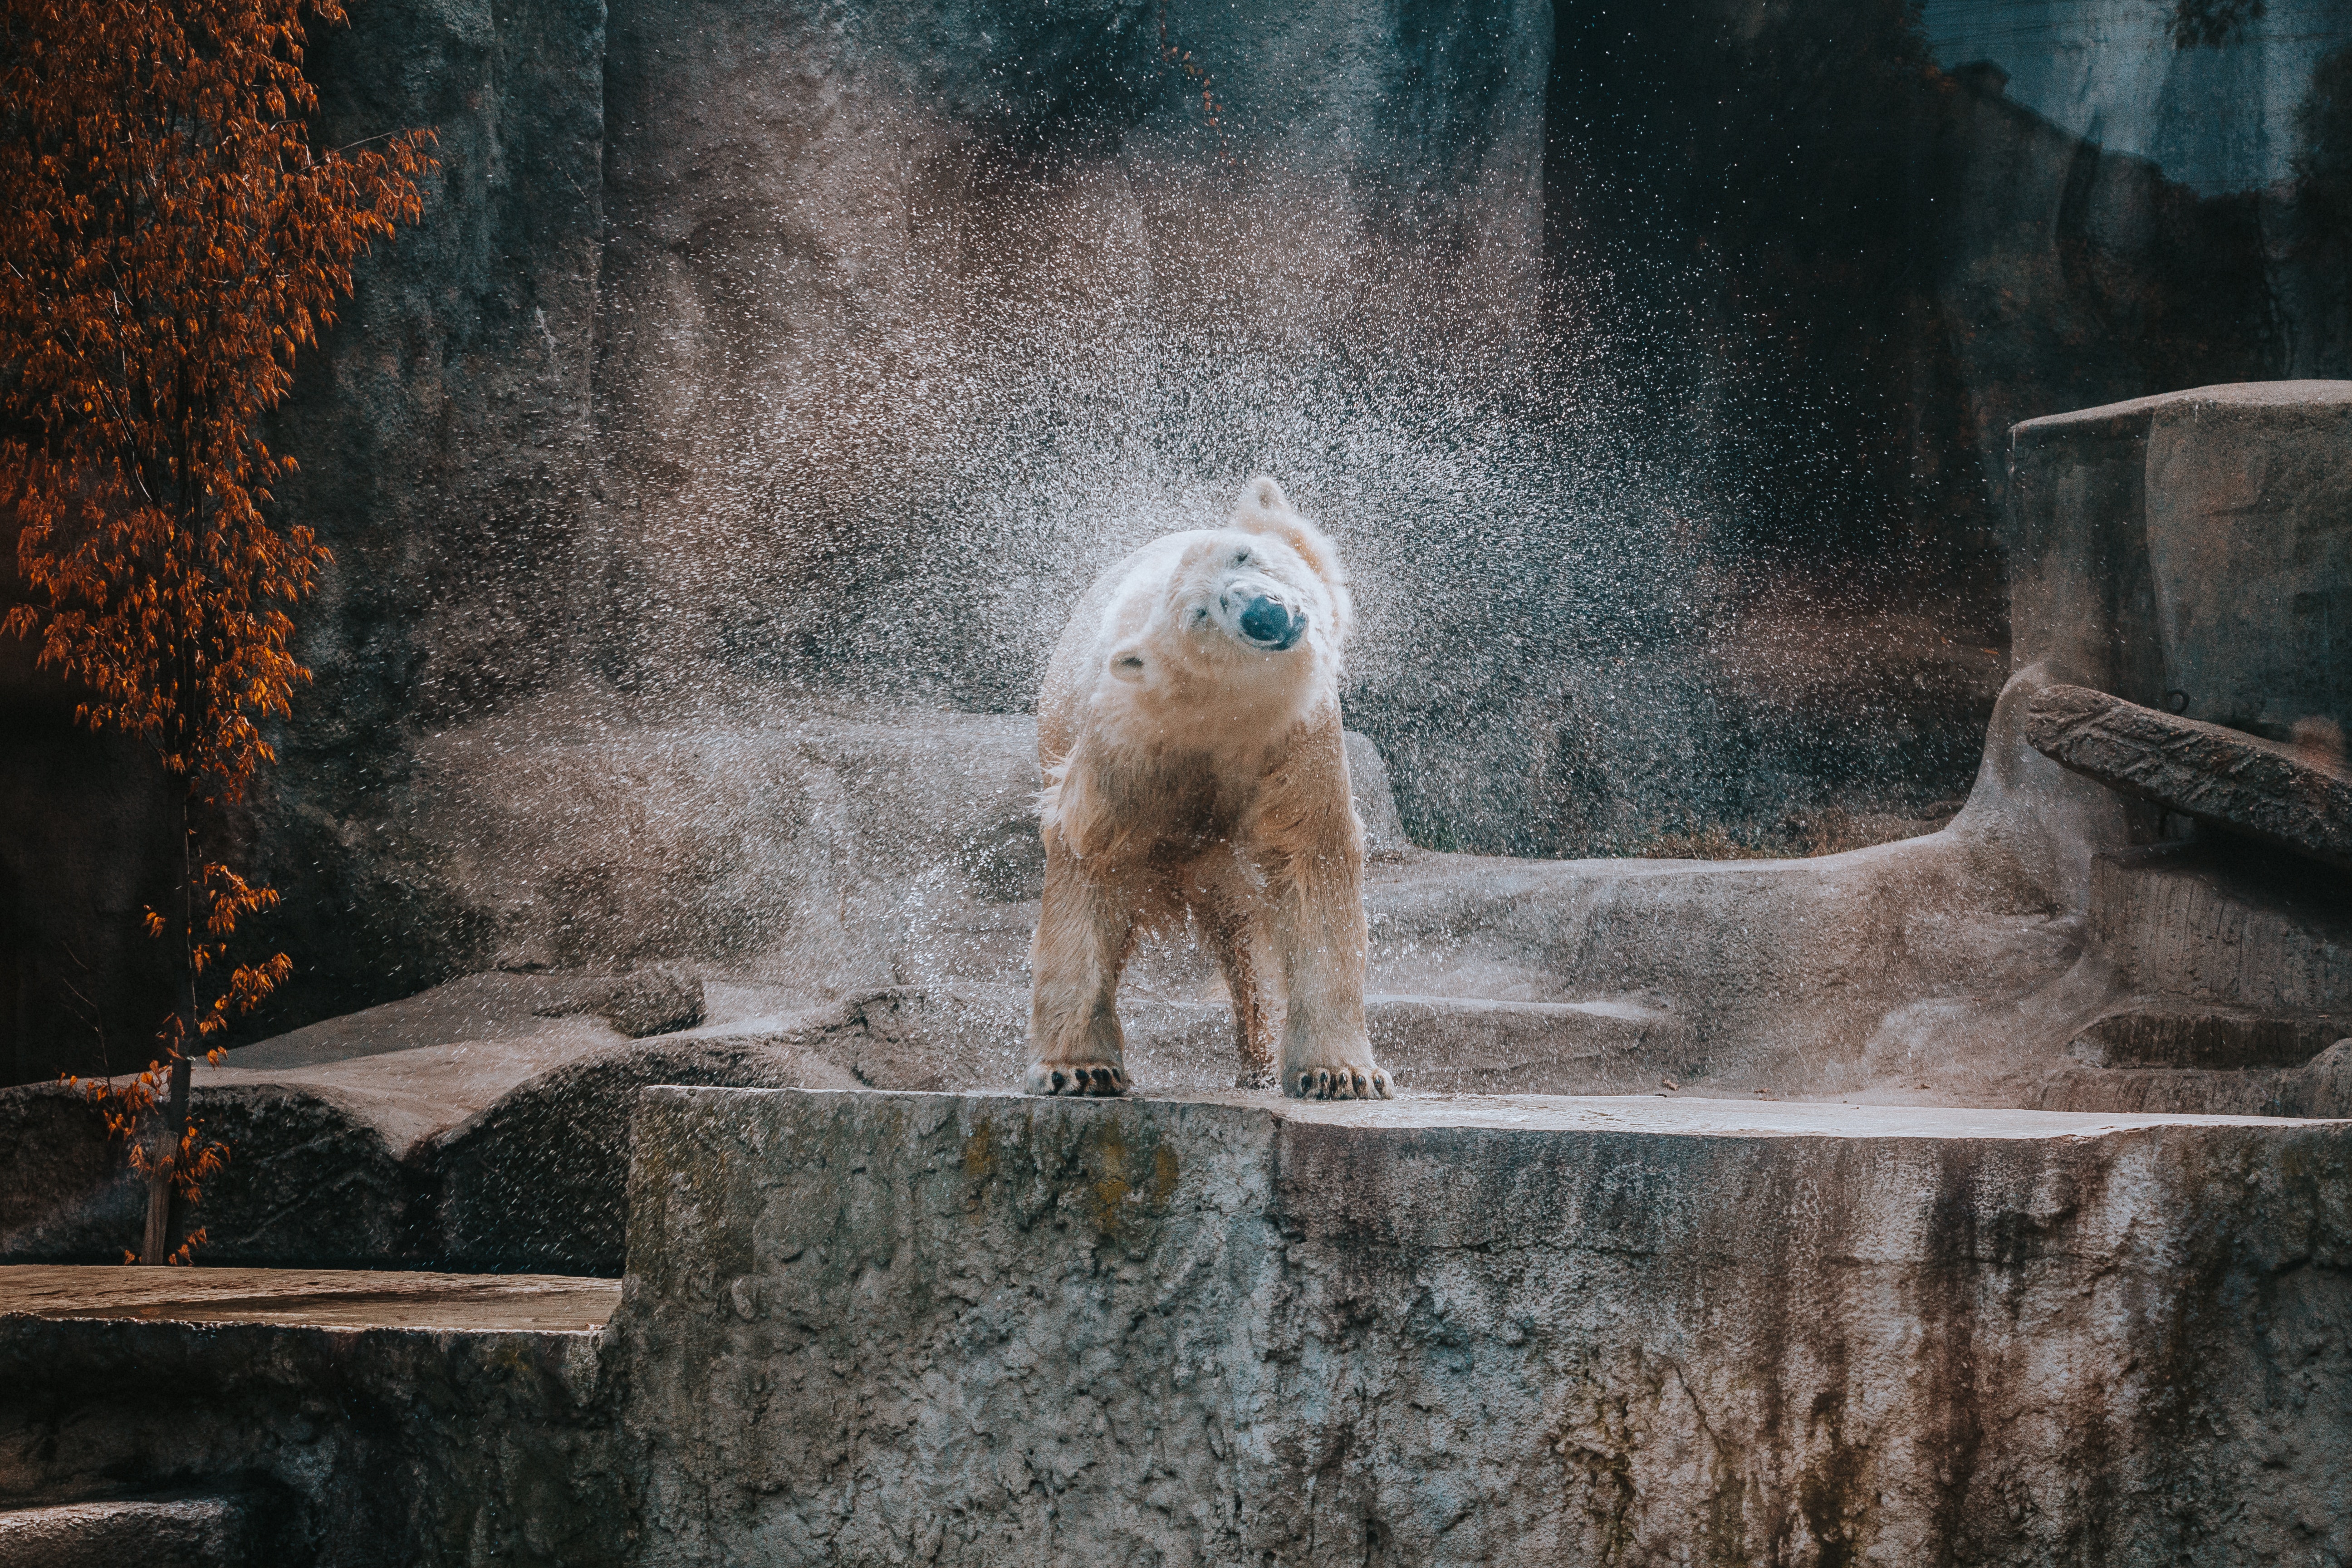
zoo, organism, fawn, canidae, carnivore